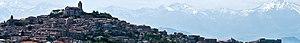
Teodorico Pedrini était un missionnaire lazariste italien, compositeur et claveciniste de renom. Il fut envoyé en 1702 en Chine par le pape Clément XI afin d'évangéliser le Fils du Ciel, l'empereur Kangxi.